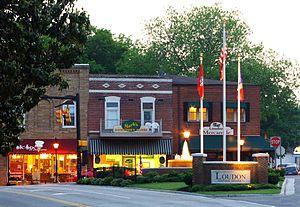
La ville américaine de Loudon est le siège du comté de Loudon, dans l’État du Tennessee. Lors du recensement de 2000, sa population s’élevait à 4 476 habitants.